Sardinia

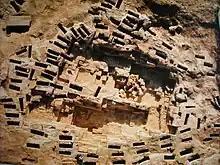
Necropolis of Tuvixeddu, Cagliari

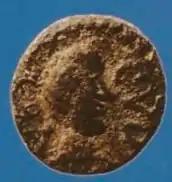
A Vandal-period coin found in Sardinia depicting Godas. Latin legend: REX CVDA.

Around the 9th century BC the Phoenicians began visiting Sardinia with increasing frequency, presumably initially needing safe overnight and all-weather anchorages along their trade routes from the coast of modern-day Lebanon as far afield as the African and European Atlantic coasts and beyond. The most common ports of call were Caralis, Nora, Bithia, Sulci, and Tharros. Claudian, a 4th-century Latin poet, in his poem "De bello Gildonico", stated that Caralis was founded by people from Tyre, probably in the same time of the foundation of Carthage, in the 9th or 8th century BC.